History of Earth

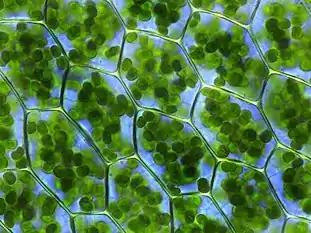
Chloroplasts in the cells of a moss

Modern taxonomy classifies life into three domains. The time of their origin is uncertain. The Bacteria domain probably first split off from the other forms of life (sometimes called Neomura), but this supposition is controversial. Soon after this, by 2 Ga, the Neomura split into the Archaea and the Eukaryota. Eukaryotic cells (Eukaryota) are larger and more complex than prokaryotic cells (Bacteria and Archaea), and the origin of that complexity is only now becoming known. The earliest fossils possessing features typical of fungi date to the Paleoproterozoic era, some 2.4 Ga ago; these multicellular benthic organisms had filamentous structures capable of anastomosis.